Antoinette Nana Djimou

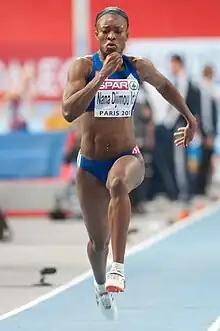
Jumping to victory in Paris, 2011

Nana Djimou finished 4th at the 2012 Olympics heptathlon in London, with a personal best of 6576 points.